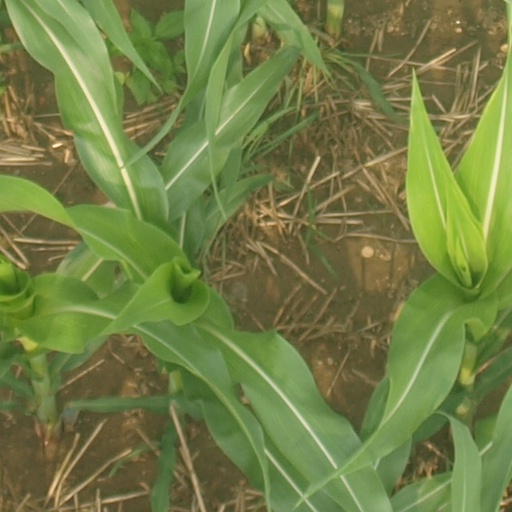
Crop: maize; corn